Hedju Hor

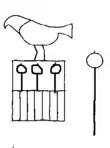
A clay cutting of a hieroglyph of Hedju Hor

Hedju Hor was a ruler in northern Egypt from the Predynastic Period whose name means 'the maces of Horus'. As very little information is known about him, this has caused a debate among historians regarding his social status.